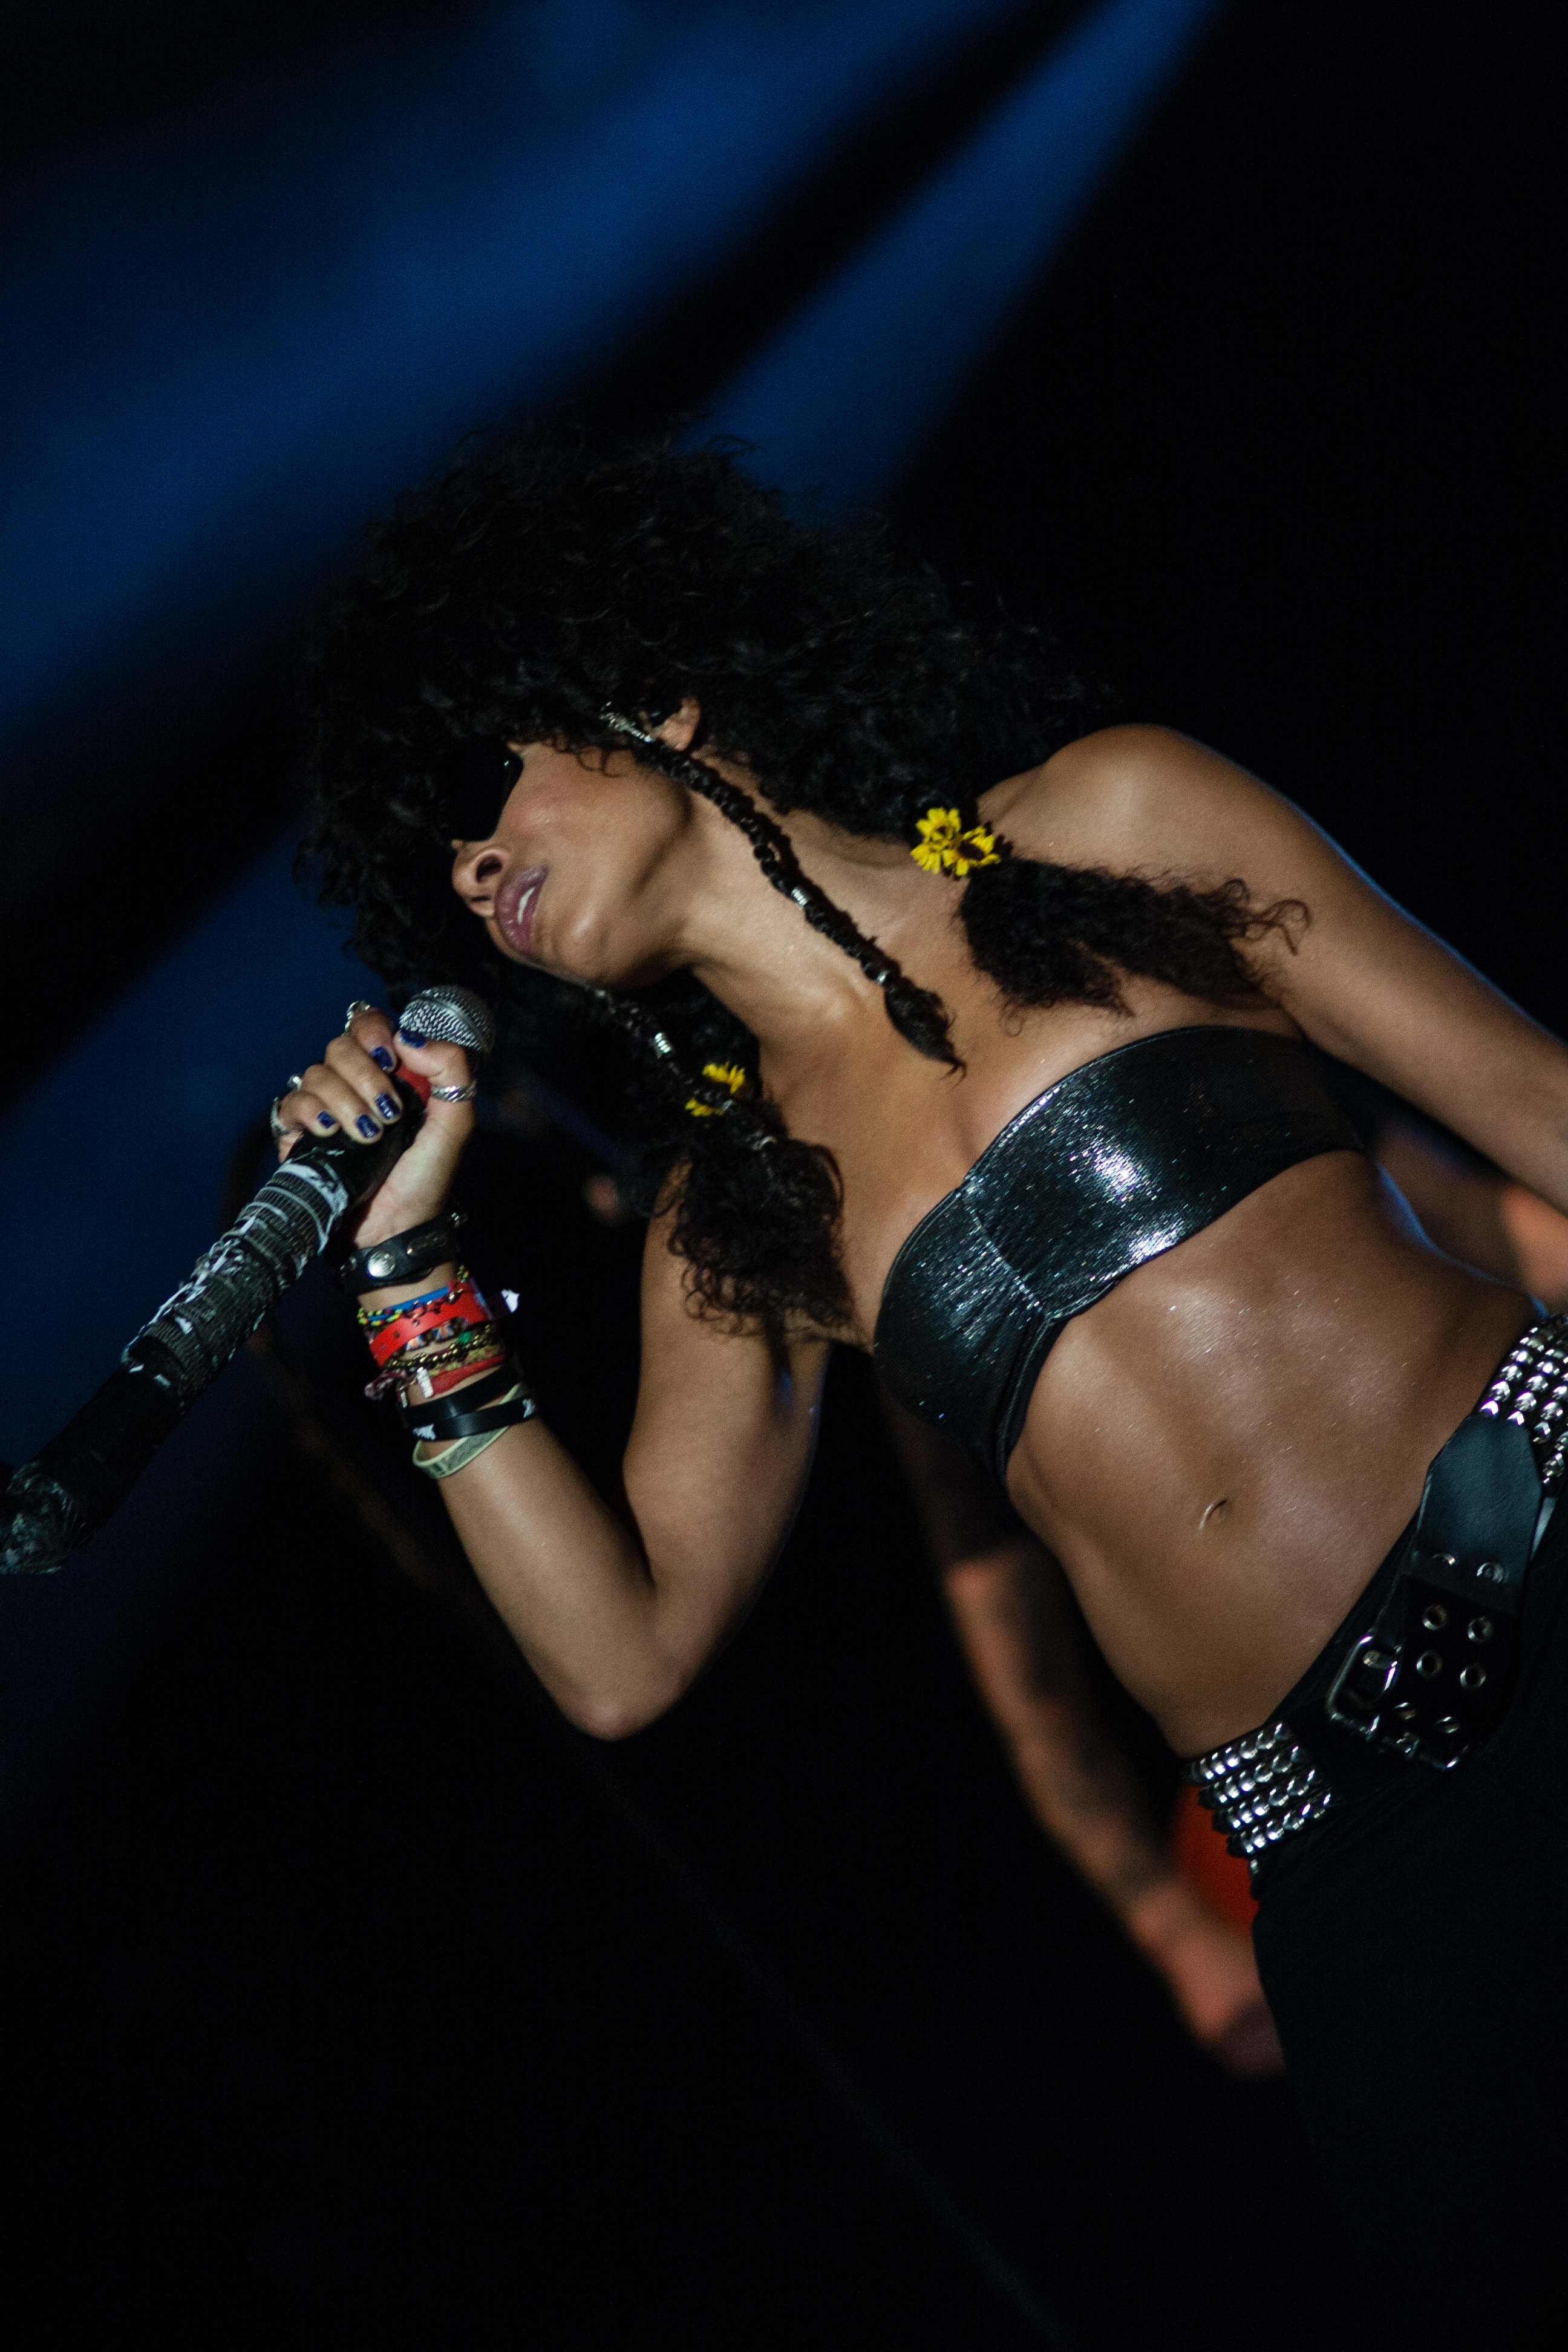
concert, live, canon, festival, 40d, gig, stage, 2012, sam, humanit, ponk, shkpnk, shakaponk, huma, skaka, ftedellhuma, performance, singing, guitarist, entertainment, performing arts